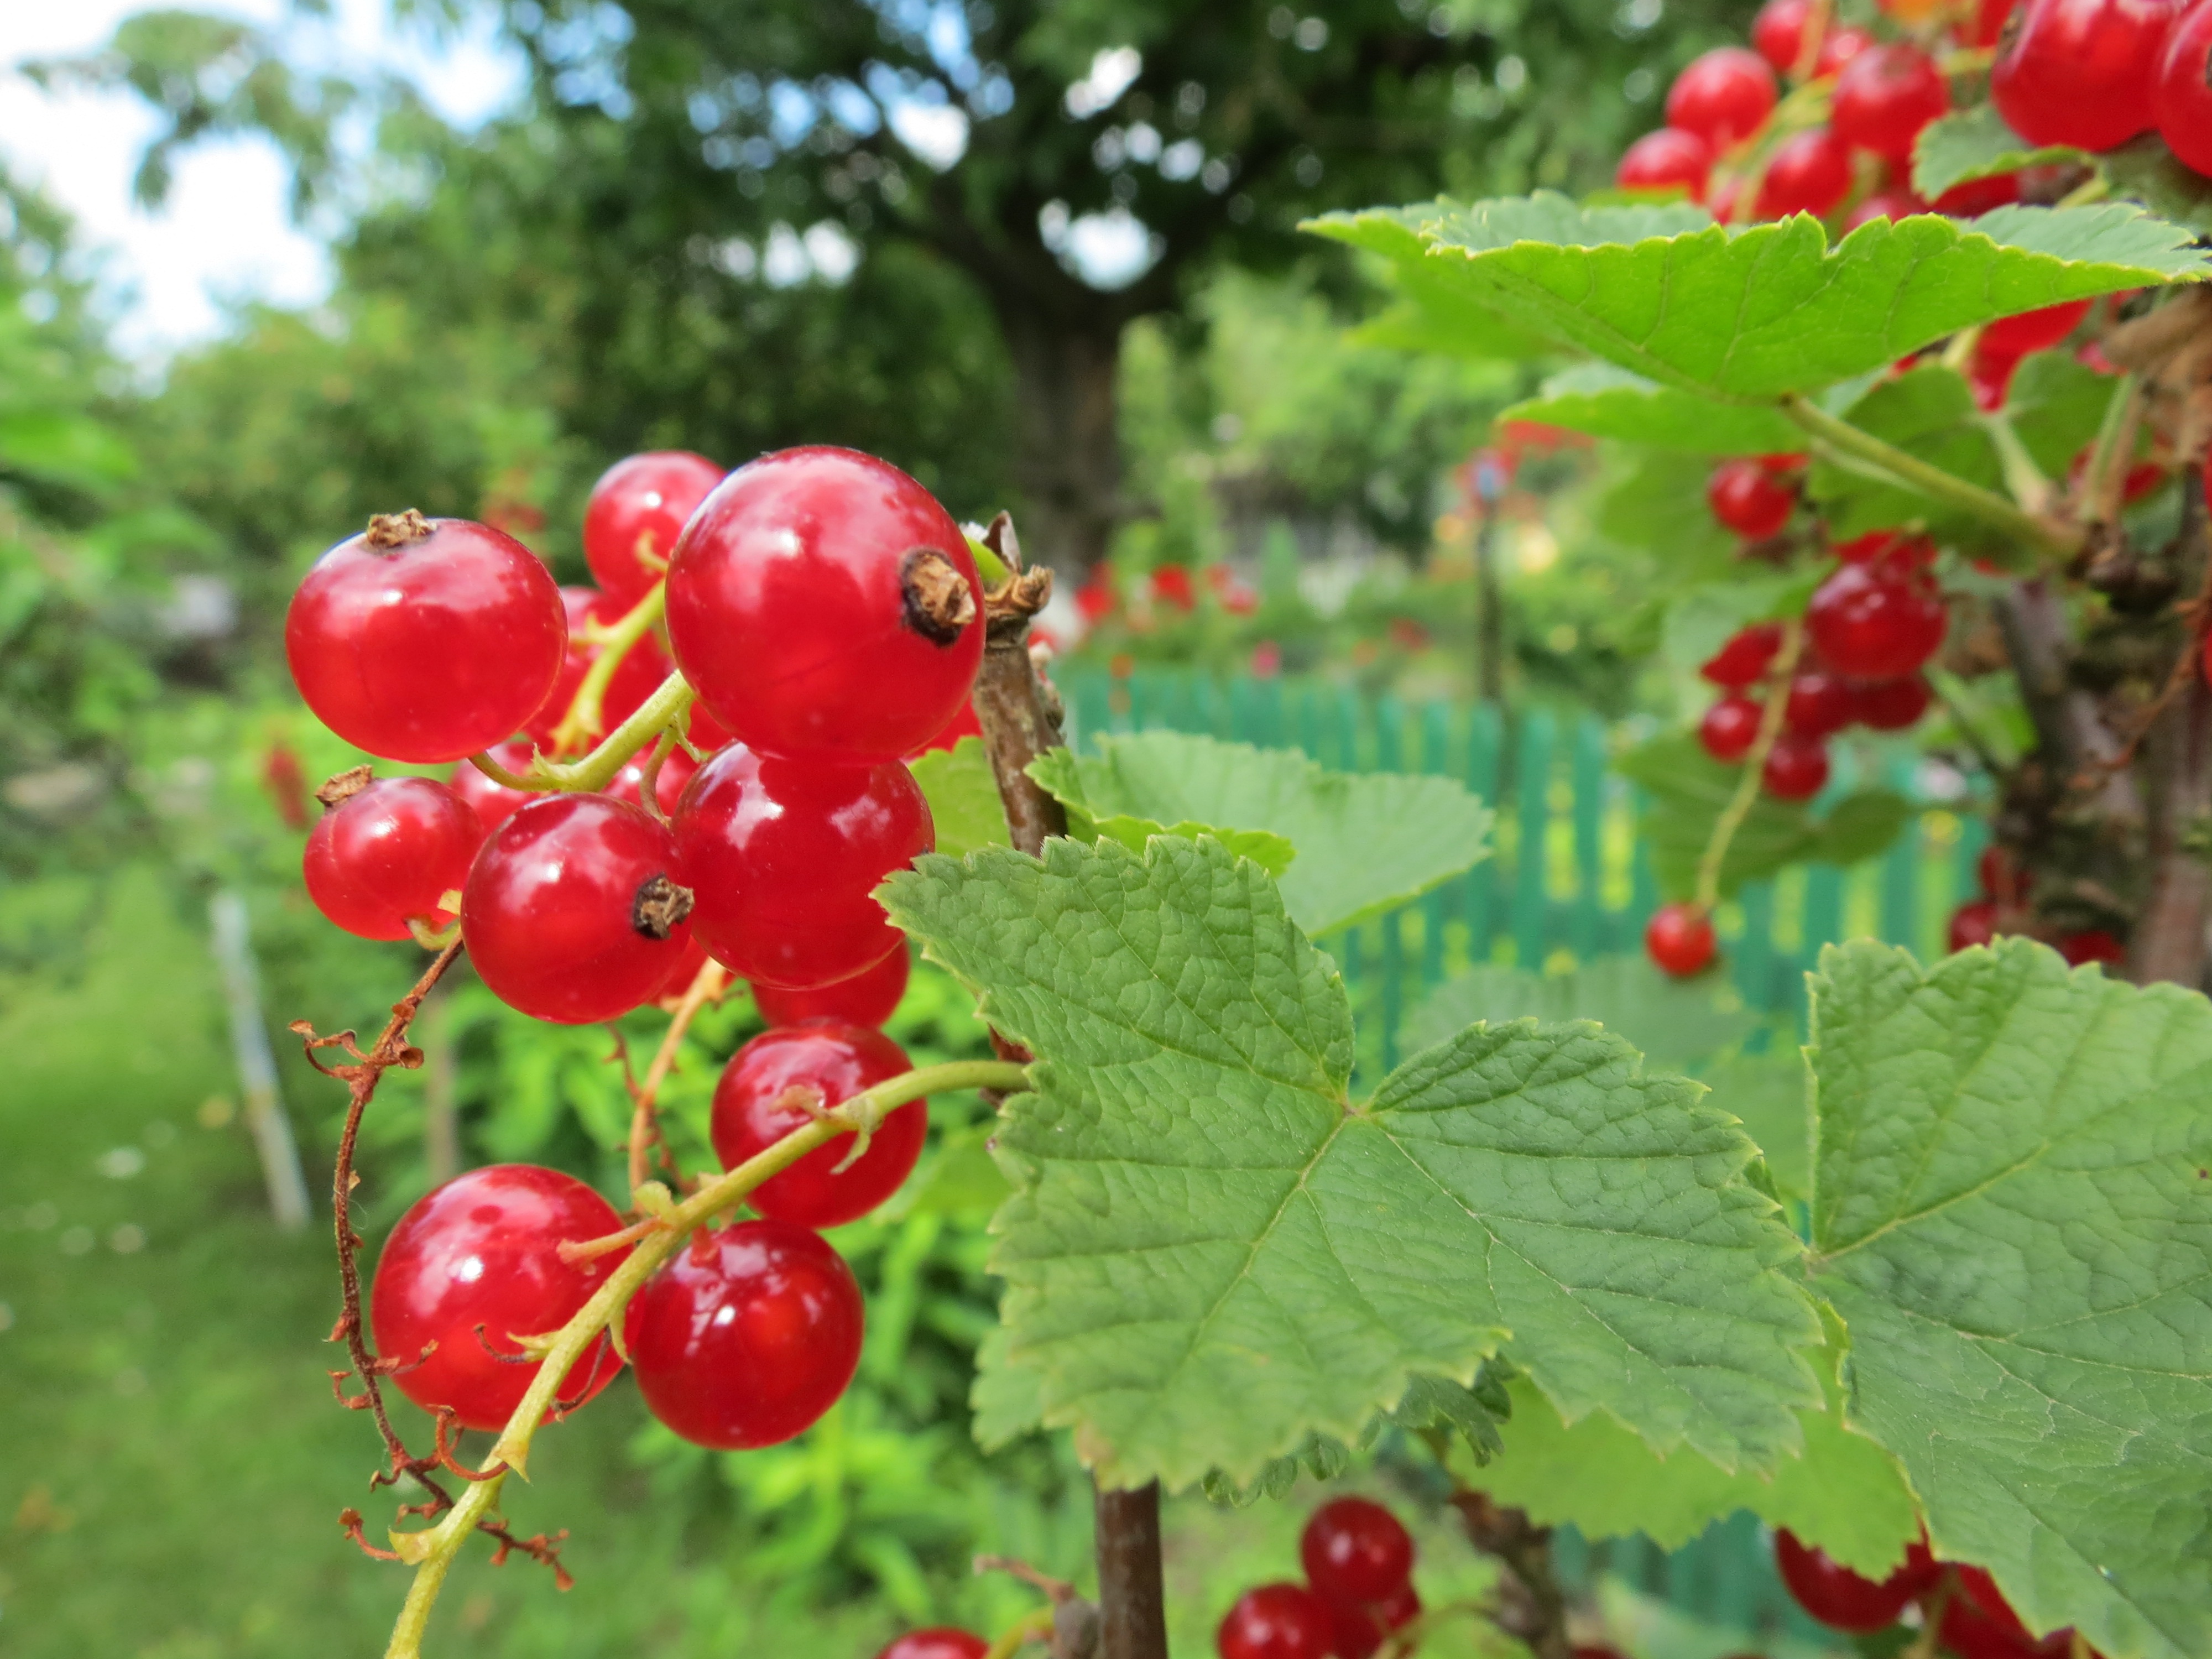
plant, fruit, berry, flower, summer, bush, food, green, red, produce, garden, flora, shrub, rowan, hawthorn, rose hip, flowering plant, rose family, the plot, currant, fruit shrub, cloudberry, common currant, land plant, chinese hawthorn, schisandra, wine raspberry